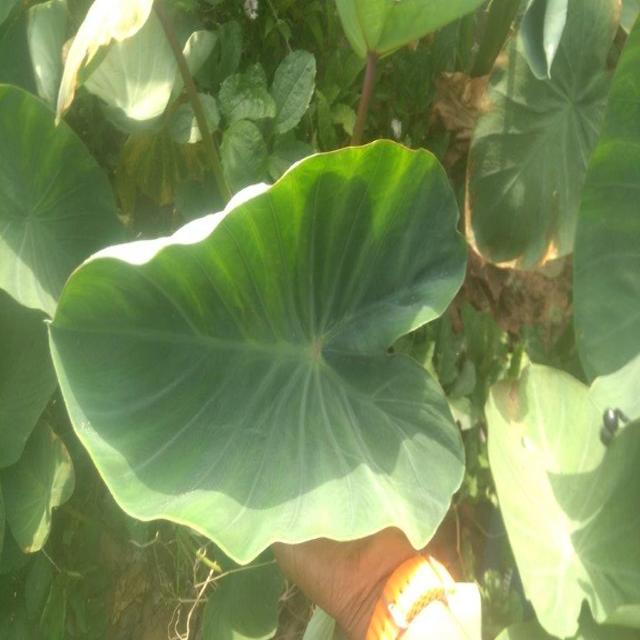
Label: Healthy